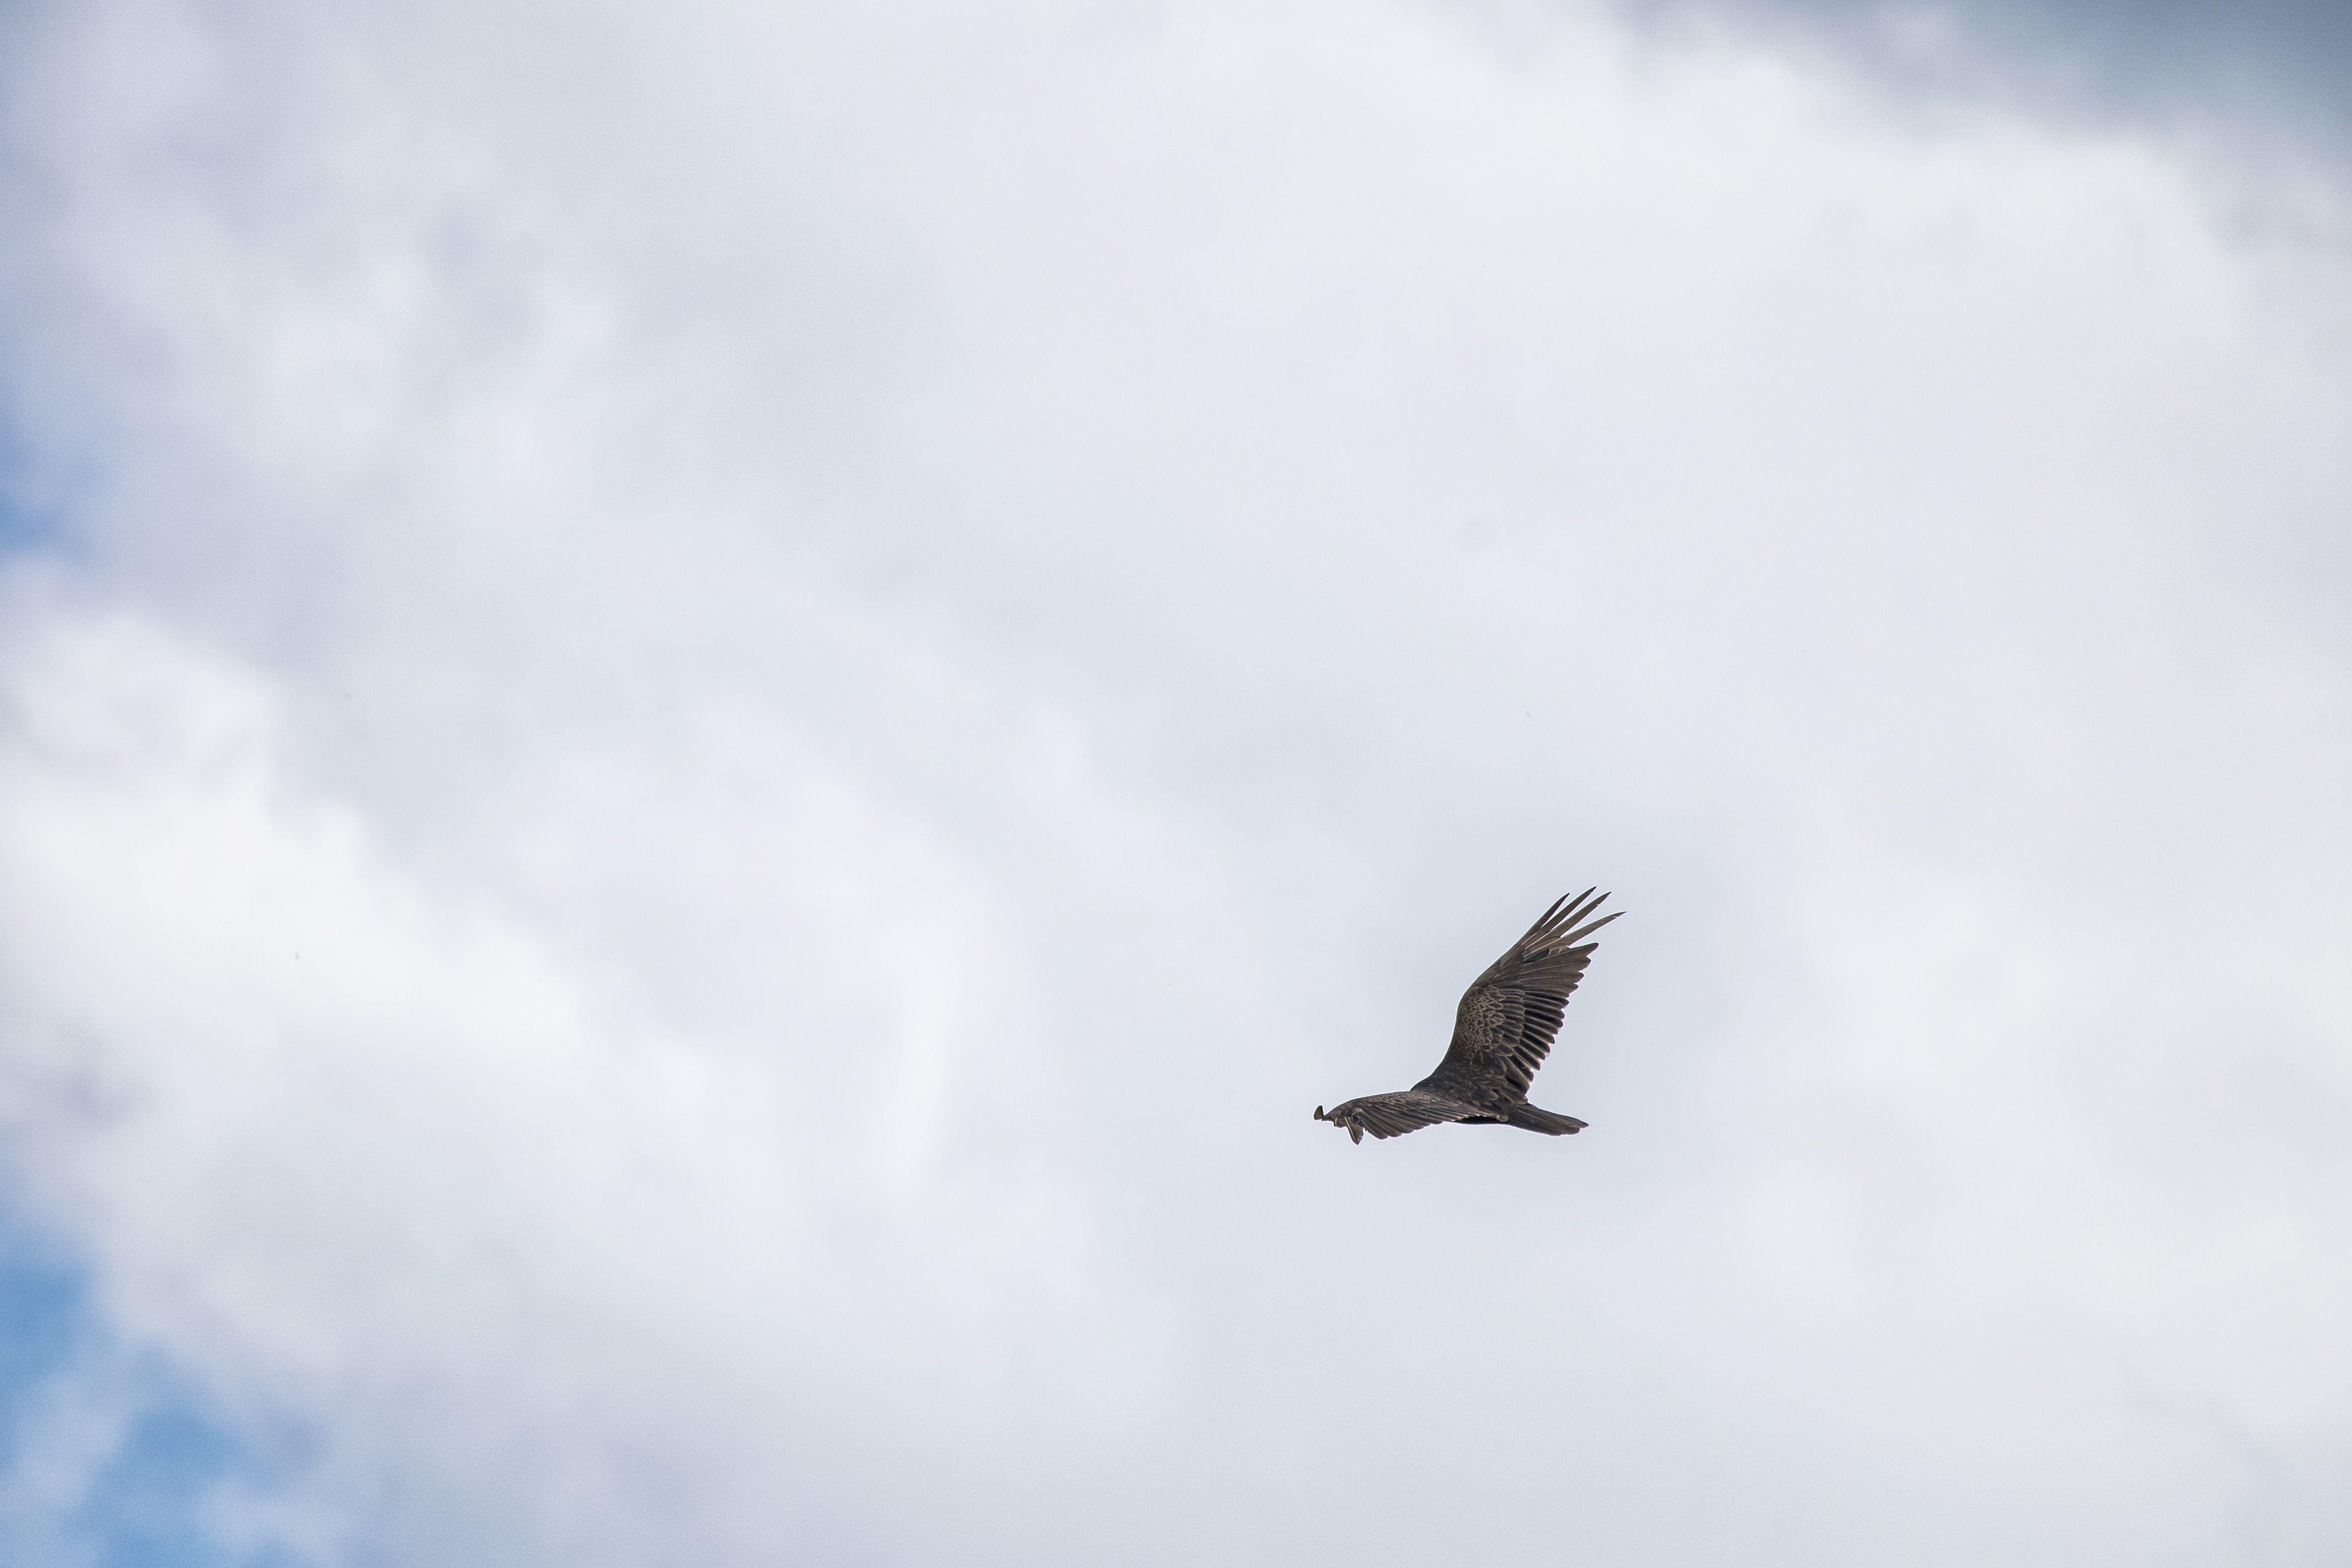
bird, wing, cloud, sky, flight, eagle, bird of prey, canada, turkey, a, vertebrate, rouge, quebec, vulture, sherbrooke, oiseau, urubu, tete, atmosphere of earth